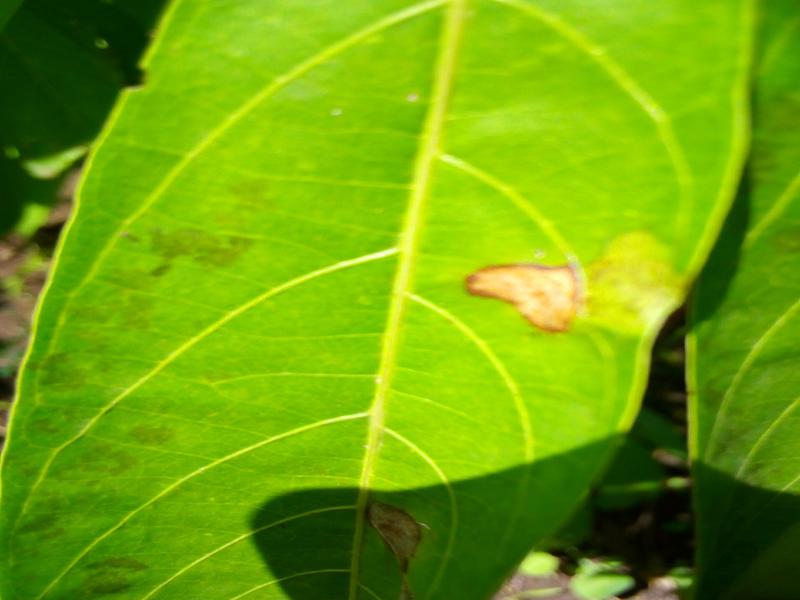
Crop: cassava
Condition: healthy